CBC Ottawa Production Centre

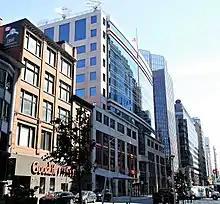
View from Queen Street

The building that houses the Ottawa Production Centre was built by Morguard Investments. Not all of it is leased by the CBC, with the top floors occupied by the House of Commons administration (Information Services). It is located at 181 Queen Street, between Bank Street and O'Connor Street (across from the Confederation Line light rail station) in the city's downtown core. The rear of the building backs out on the Sparks Street pedestrian mall. The site had been vacant for several years and had previously been home to a Woolworth's department store.